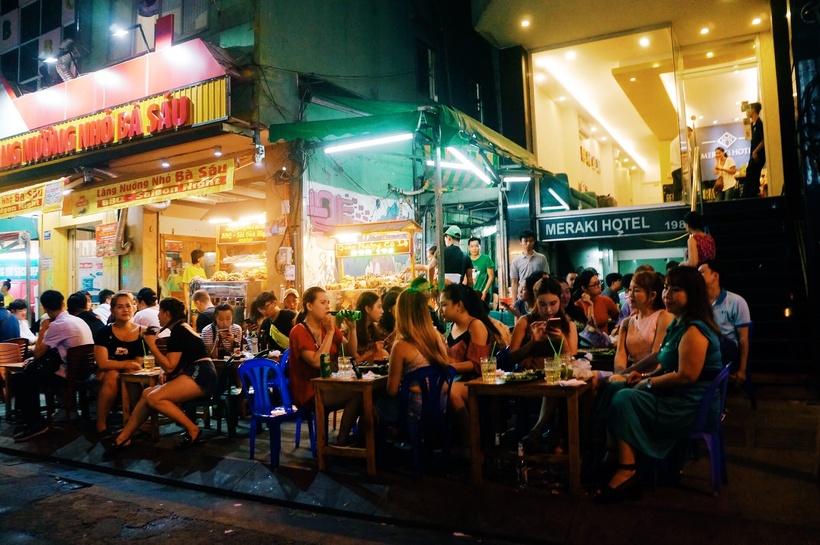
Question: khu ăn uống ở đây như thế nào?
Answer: rất đông người